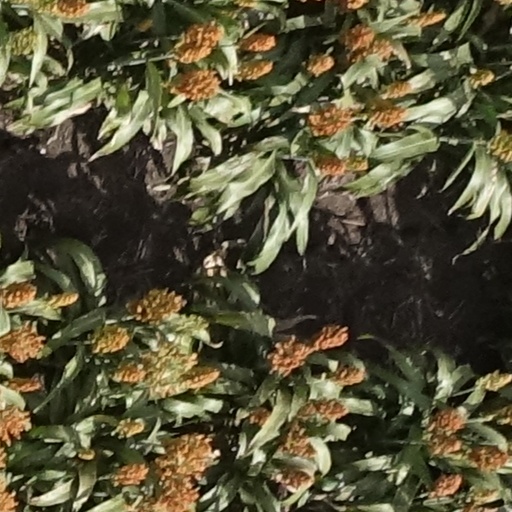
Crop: sorghum